Detroit River

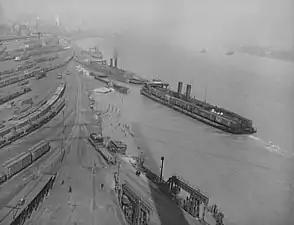
Aerial view of a classification yard and two train ferries, 1943

The Detroit River contains 31 charted islands. The majority of the islands are located on the American side of the river. Many of the islands are small and uninhabited, and none are divided by the international border, as the two countries do not share a land border along the river. Grosse Ile is the largest and most populated of all islands, and Fighting Island is the largest Canadian island. Most islands are located in the southern portion of the river.